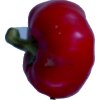
Label: red_pepper